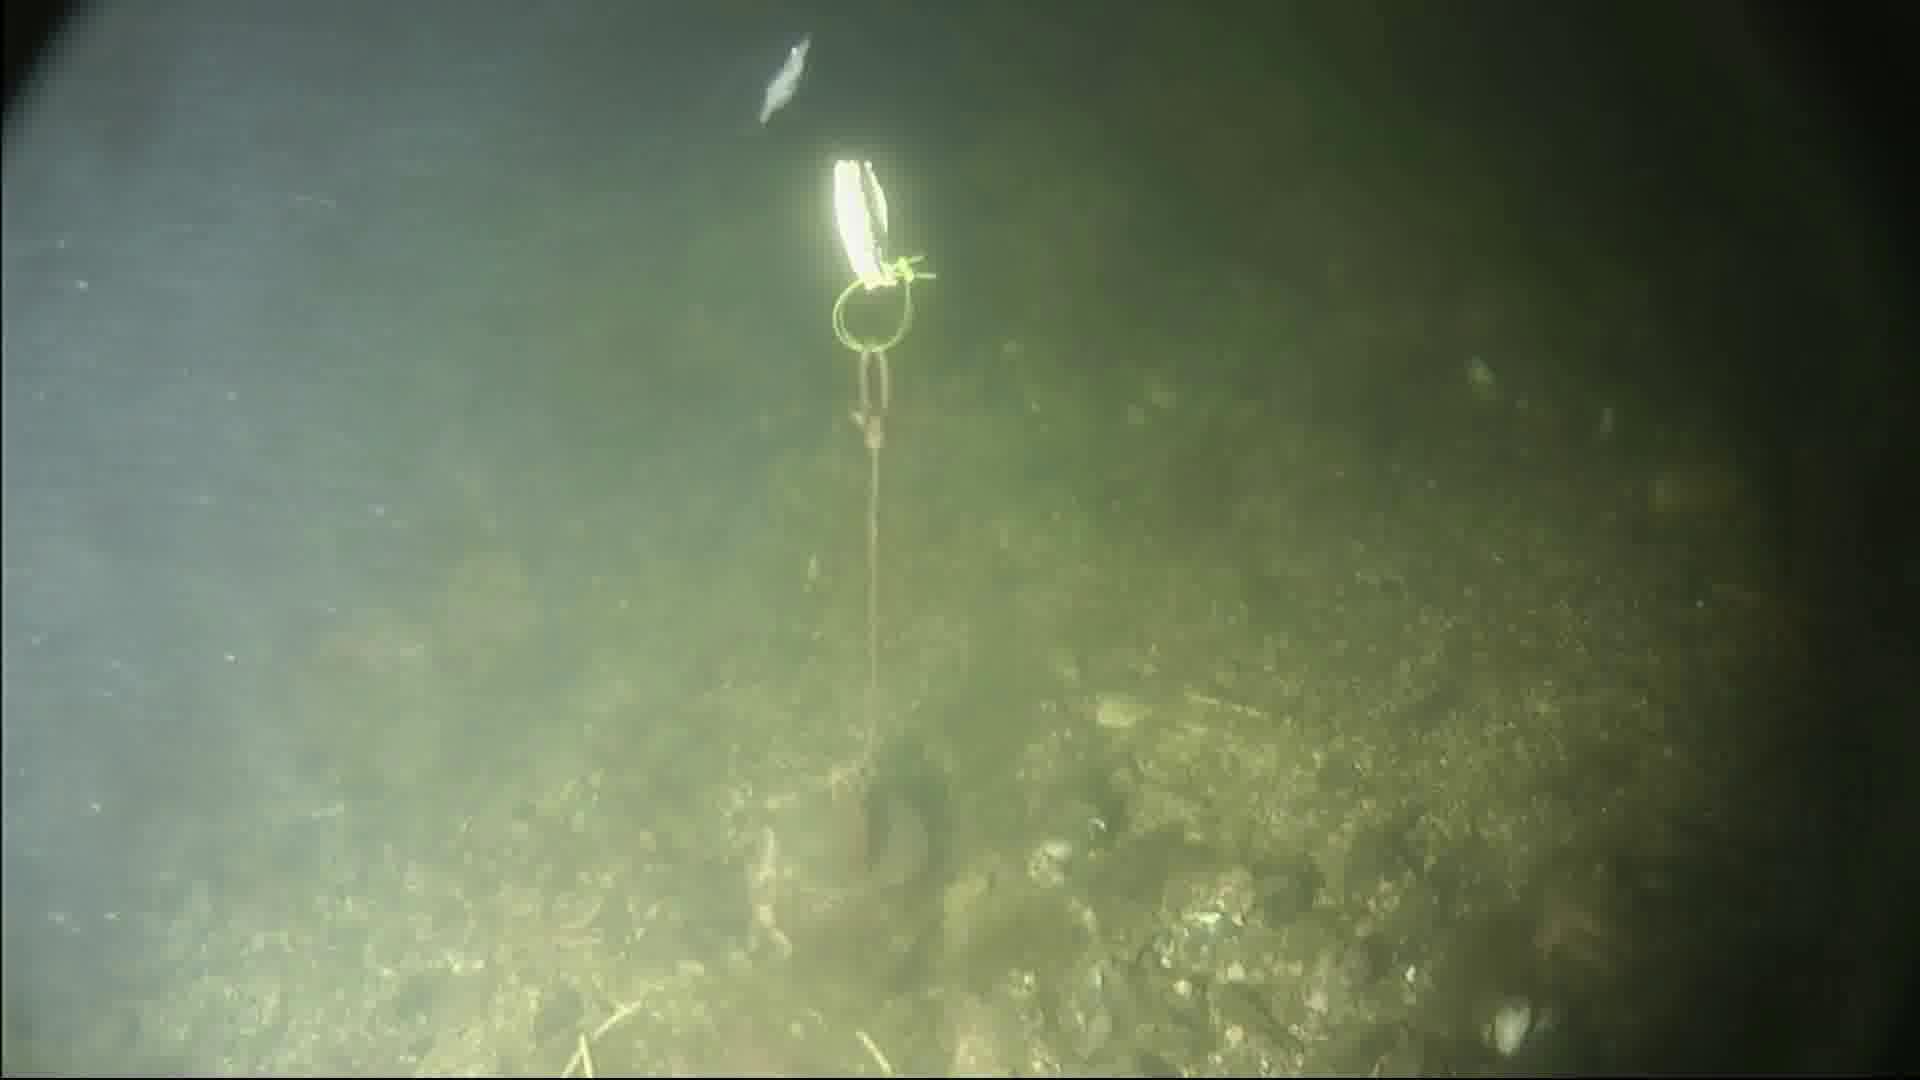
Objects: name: shrimp
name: starfish